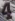
Number: 4